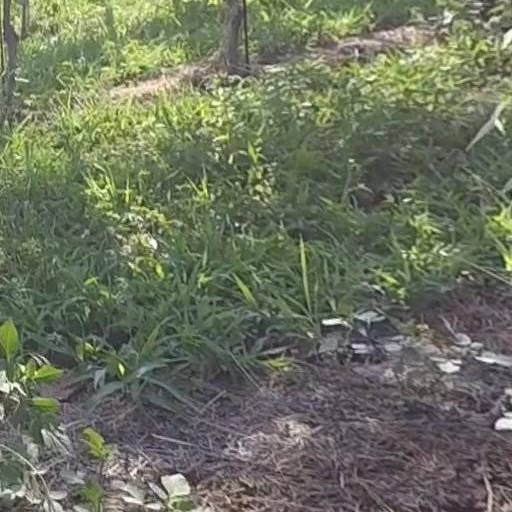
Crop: grape